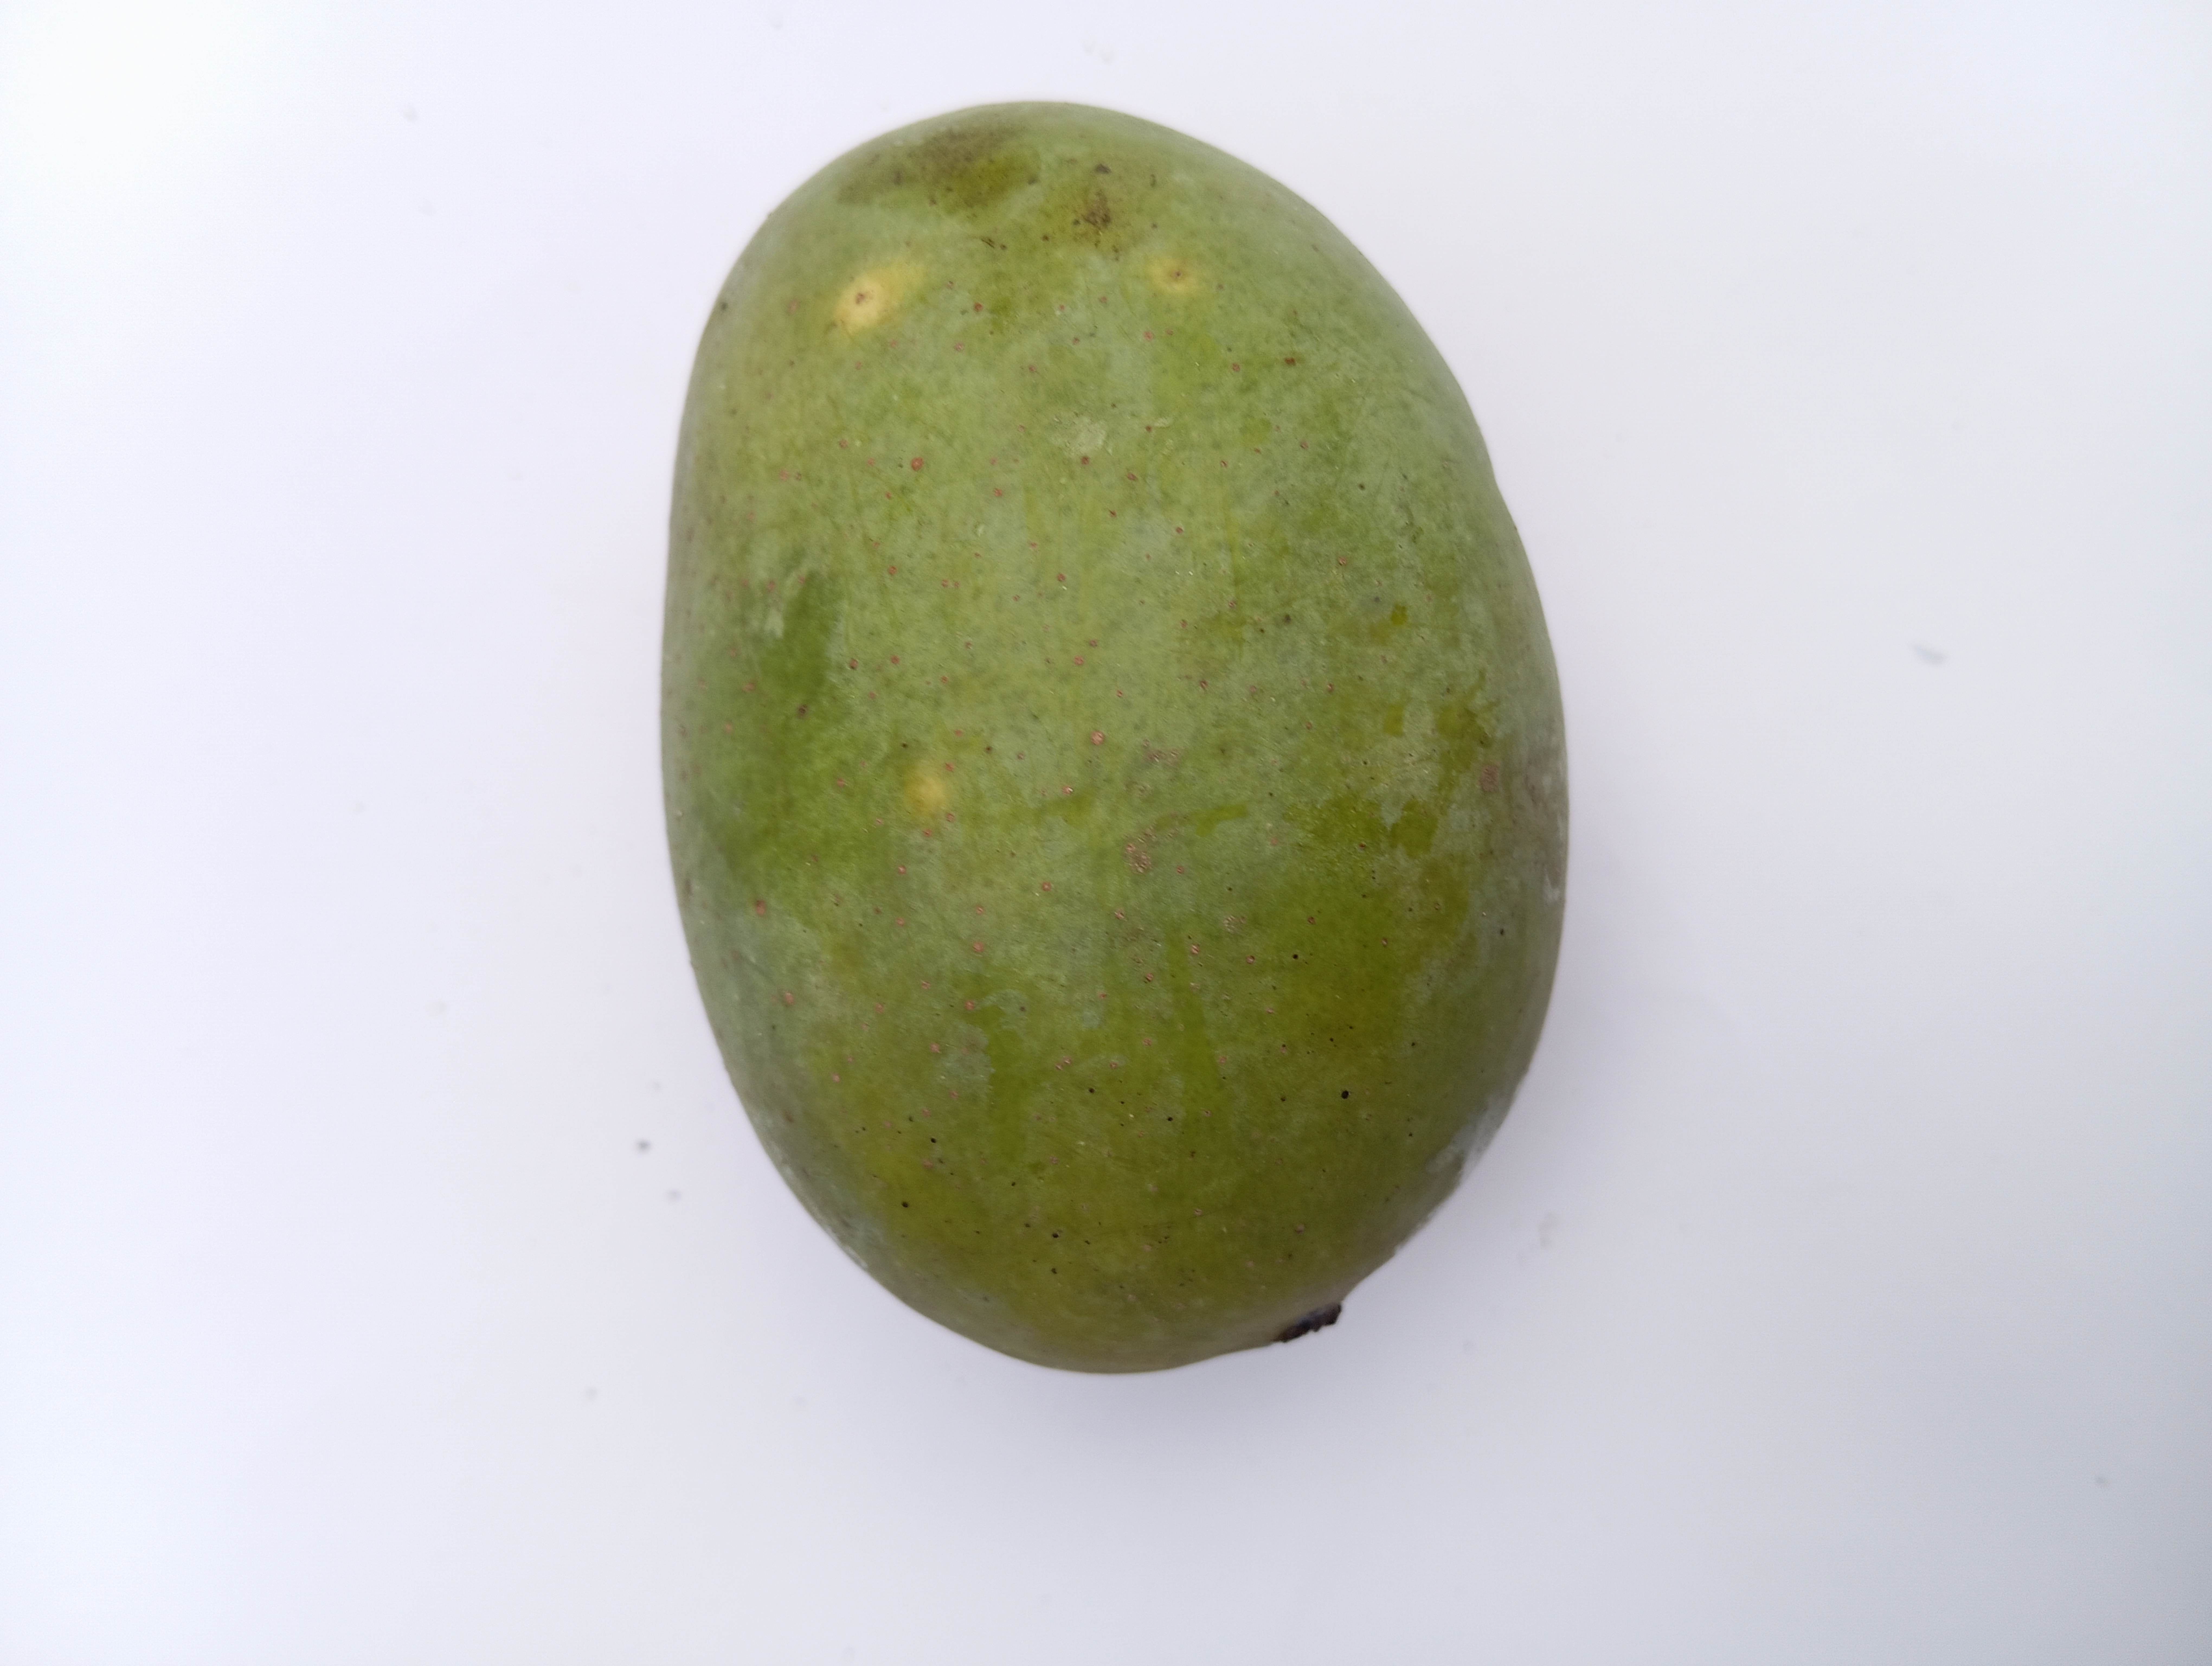
Mango variety: Langra